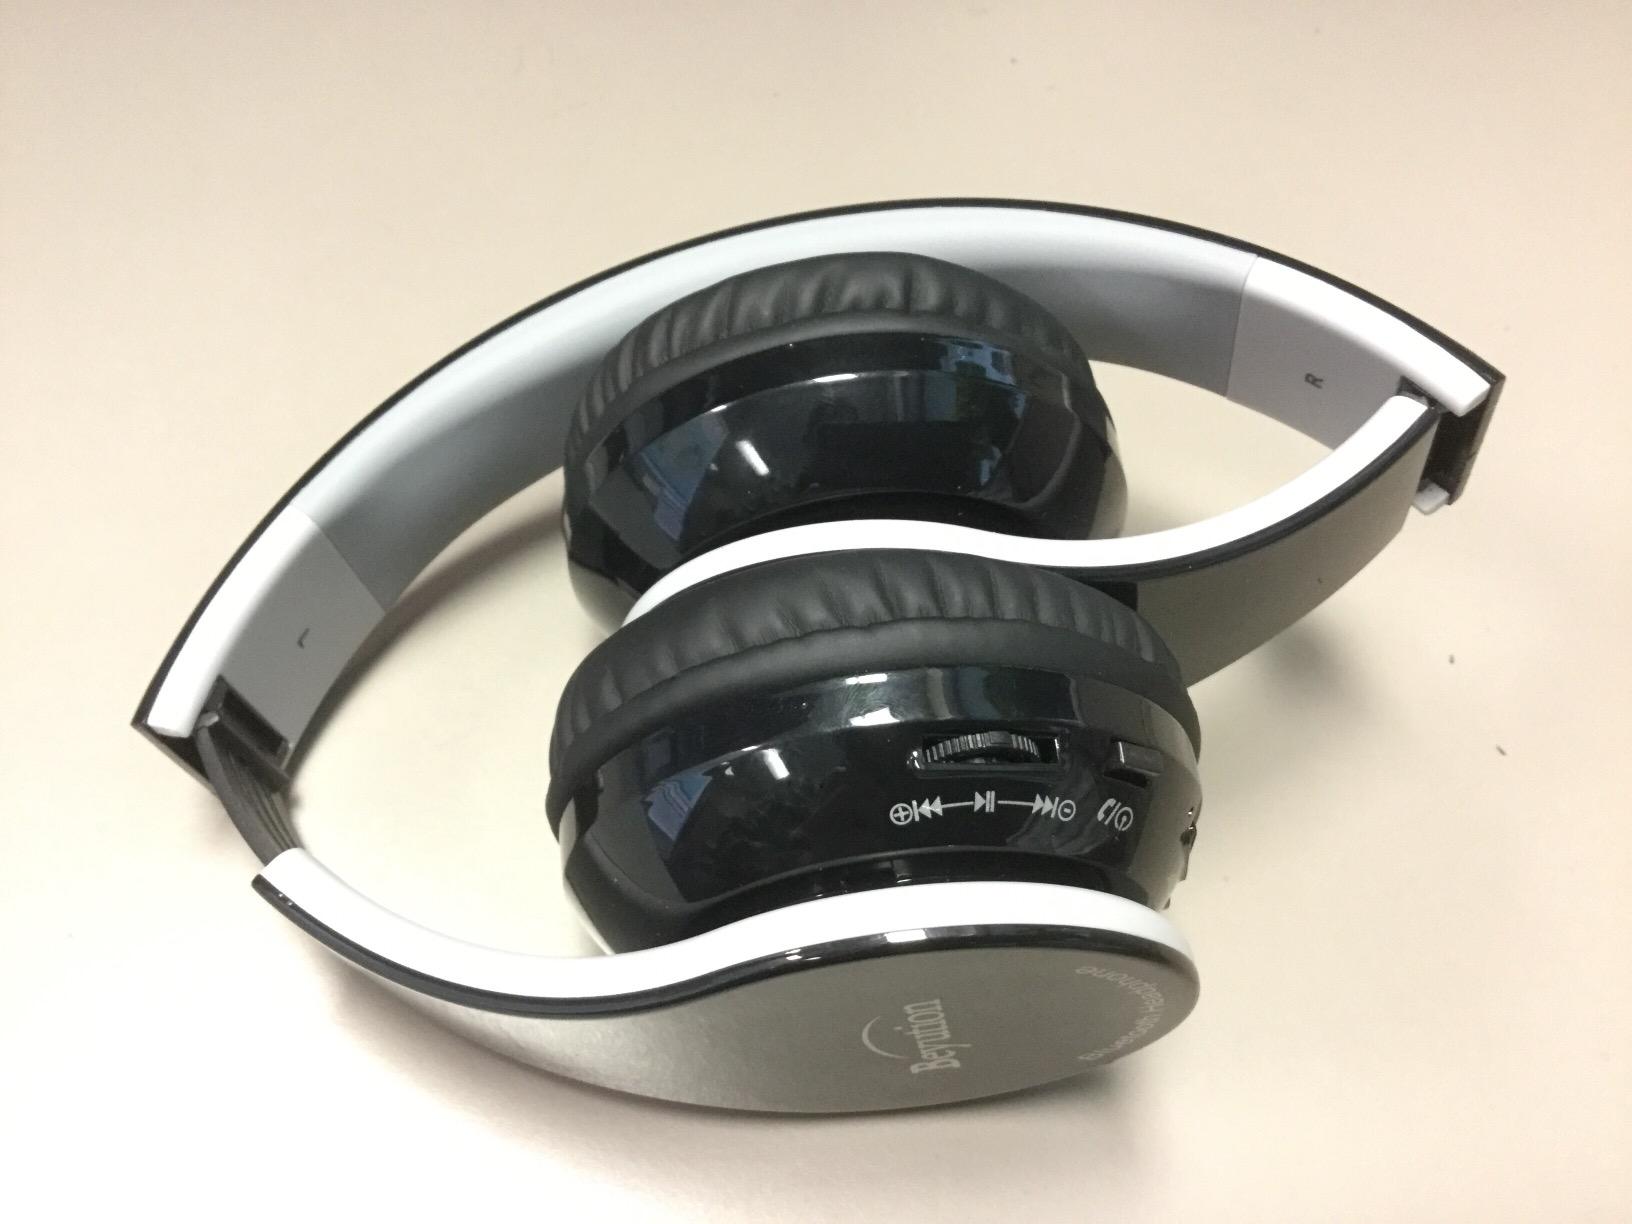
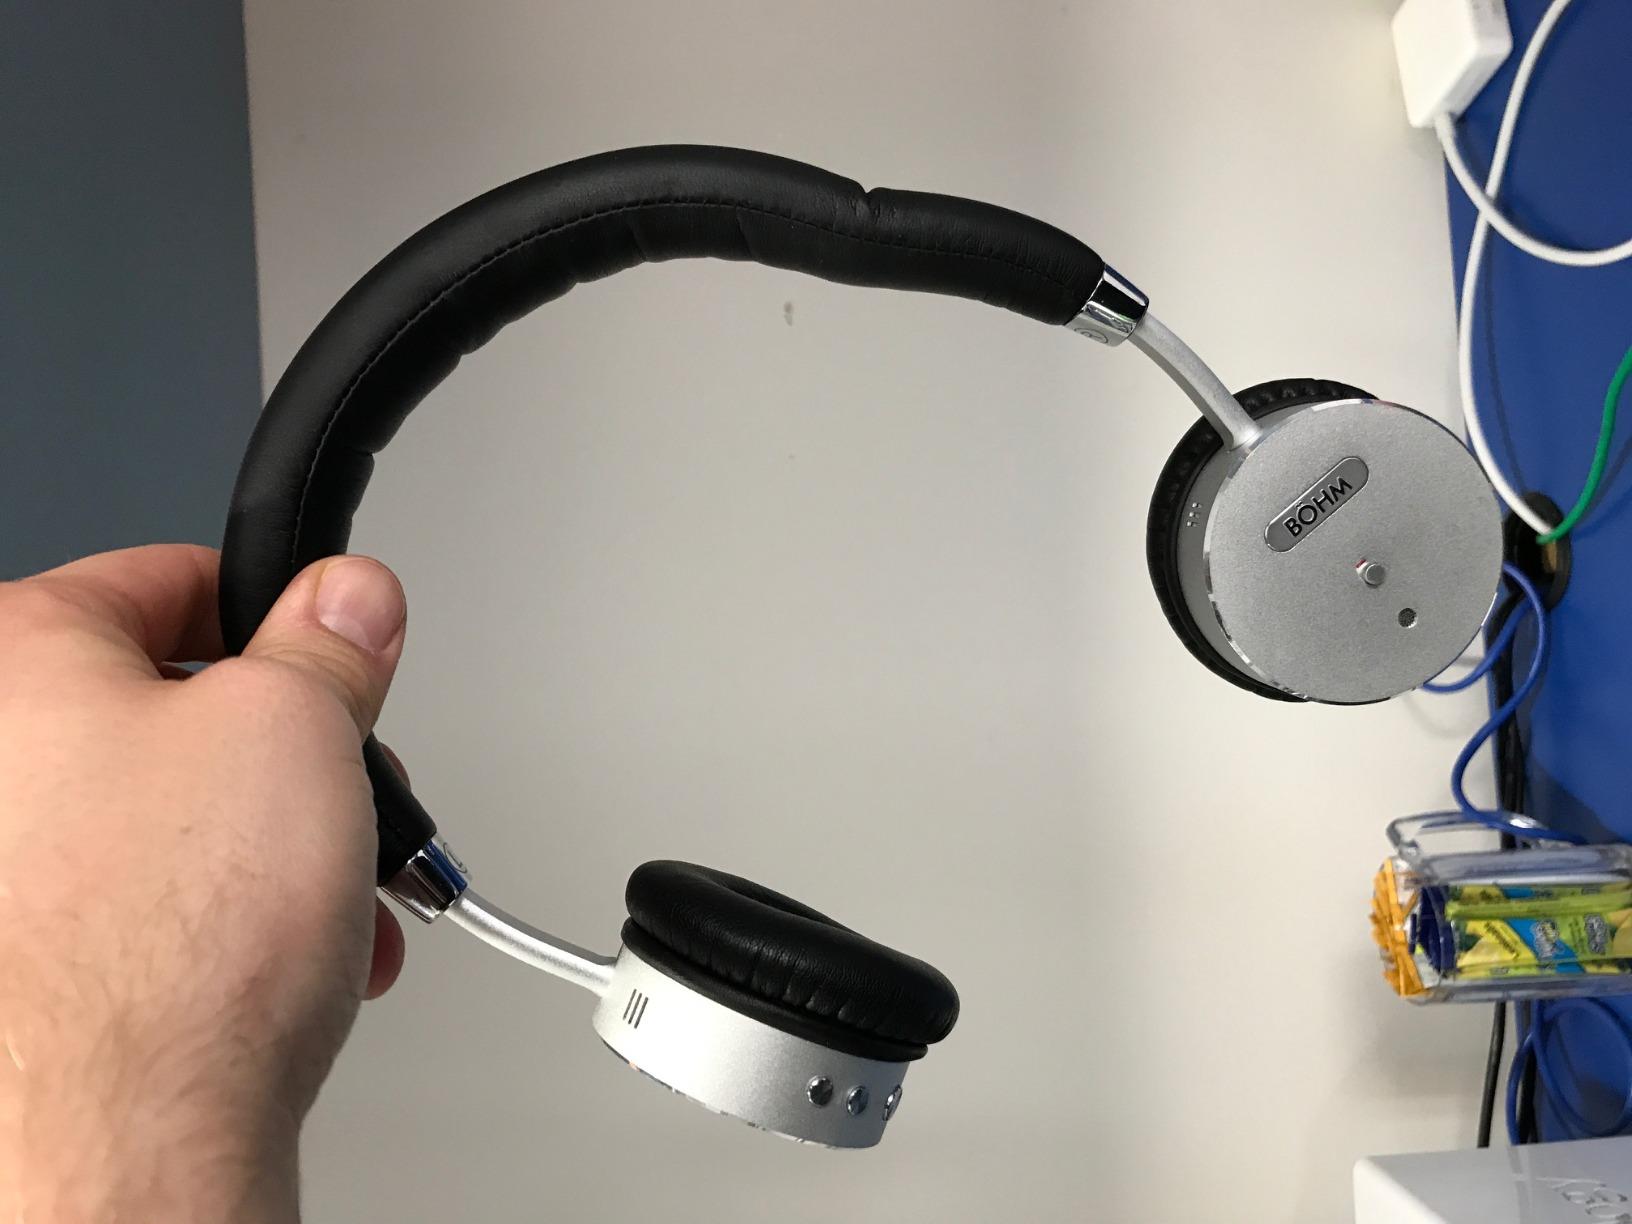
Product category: headphones
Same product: no